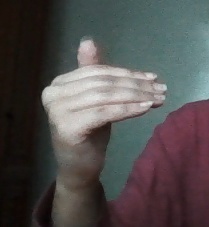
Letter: khaa